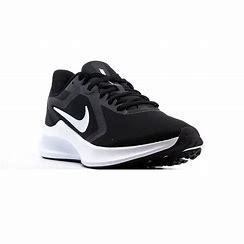
Brand: Nike
Model: Downshifter 10